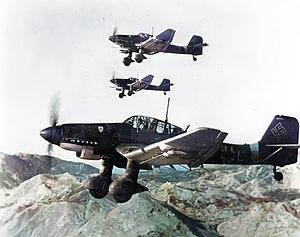
Un ouvrage de la ligne Maginot est une construction militaire ayant pour but de protéger une portion de la ligne Maginot.